Samuel de Champlain

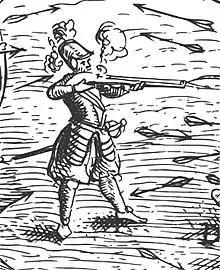
Detail from "Défaite des Iroquois au Lac de Champlain", Champlain "Voyages" (1613). This self-portrait is the only surviving contemporary likeness of the explorer.

Samuel de Champlain (baptized 13 August 1574 – 25 December 1635) was a French explorer, navigator, cartographer, soldier, geographer, diplomat, and chronicler who founded Quebec City and established New France as a permanent French colony in North America.